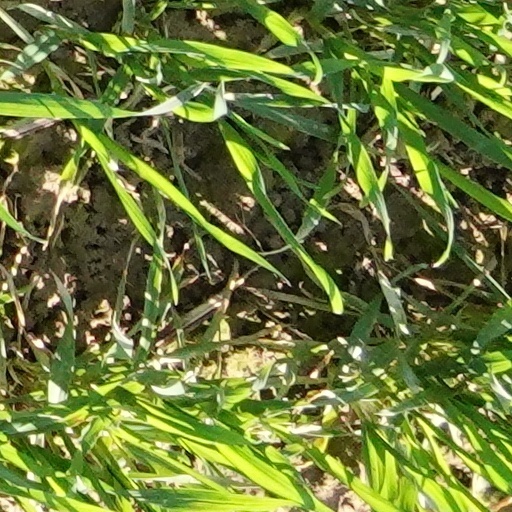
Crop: wheat